Stegops

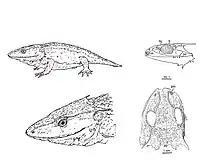
Reconstruction of "Stegops divaricata" based on Carroll (2009).

"Stegops" was included in a phylogenetic analysis in 2006. It was placed in the clade Dissorophoidea, but because it shared features with both of the two main dissorophoid groups, Amphibamidae and Olsoniformes, its exact placement within Dissorophoidea is uncertain.